Sydney SuperDome

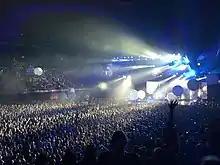
Sydney SuperDome at full capacity during a Muse concert in December 2017

The Sydney SuperDome is designed at an average capacity of 18,000 seated, with a maximum possible capacity of 21,032, according to the Sydney Olympic Park Authority. The SuperDome's bowl is rearrangeable in various modes to accommodate for sports events, concerts, and the like, and the venue's capacity fluctuates depending on the event hosted. The floor of the venue measures by at its maximum extent. The venue is created from 5,696m of concrete, 1,884 tonnes of reinforcing steel, and is topped with a 1,235 tonne roof structure. 18 steel masts suspend from the zinc and aluminium-composed and alloy-coated steel roof, which is tensioned by cables stretching from the top of each mast to the center of the roof. The interior ceiling of the venue is decorated in a corrugated steel profile, heavily insulated with materials such as numerous copies of unused Yellow pages telephone directories.